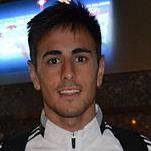
Age: 19